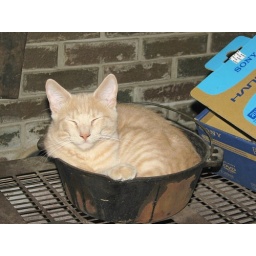
The damn cat chooses the oddest, smallest spots in the house to rest.